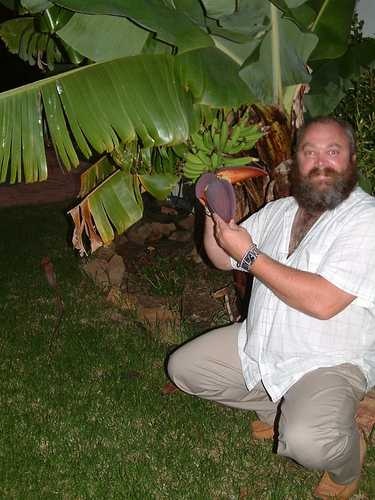
Label: Banana